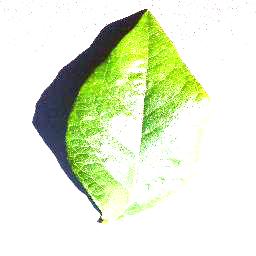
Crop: blueberry
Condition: healthy